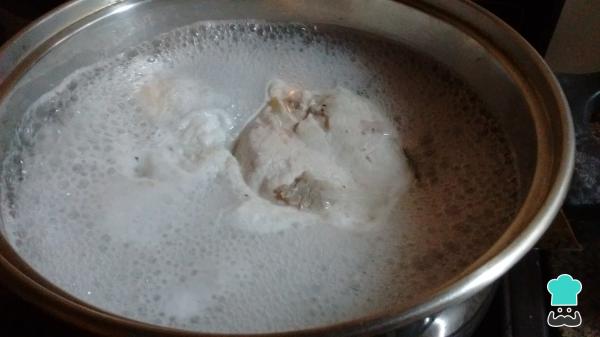
Para empezar con la preparación de estas ricas empanadas de pollo, debes cocinar el pollo en el caldo casero. Aproximadamente llevará unos 30 minutos de cocción. Recomendamos que estés pendiente de ello para que no se cocine de más, de esta forma, tus empanadas quedarían algo secas. No te preocupes, pues la cocción podrás completarla en el horno.